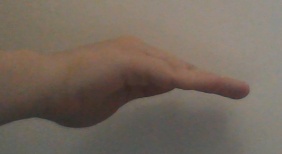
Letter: haa